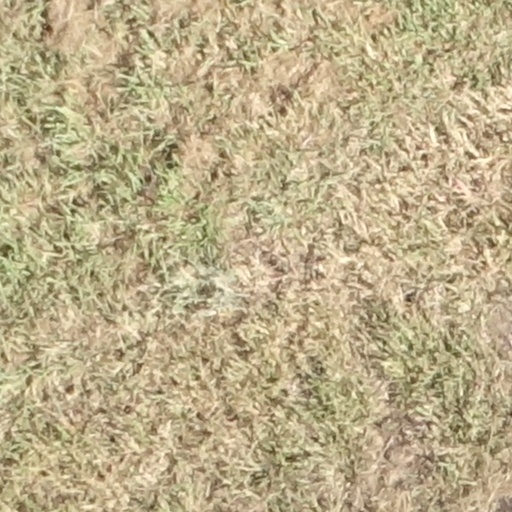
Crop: sorghum